Mercedes-Benz Vision EQ Silver Arrow

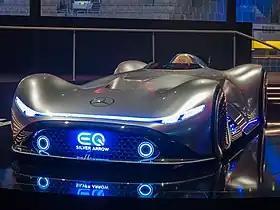

The Mercedes-Benz Vision EQ Silver Arrow is an electric concept car produced by German manufacturer Mercedes-Benz, in collaboration Daimler AG, and revealed at the 2018 Pebble Beach Concours d'Elegance, announcing the arrival of the manufacturers EQ electric vehicle range. It uses retro styling, and pays homage to the Mercedes-Benz W125 Rekordwagen.